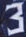
Number: 3